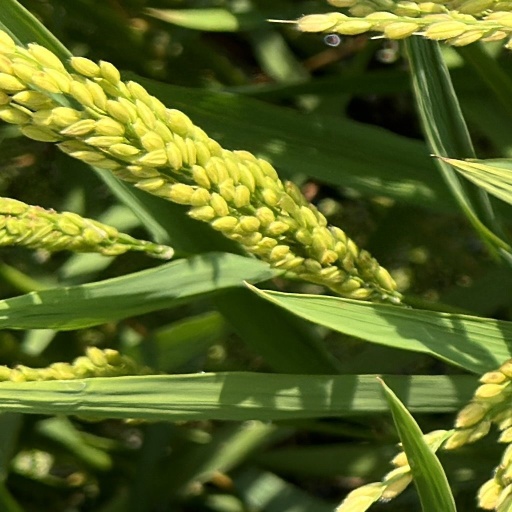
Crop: rice